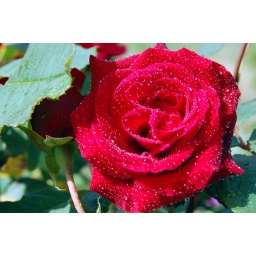
A red rose in sunny Bourne, Lincolnshire, England. Taken on July 5, 2009.